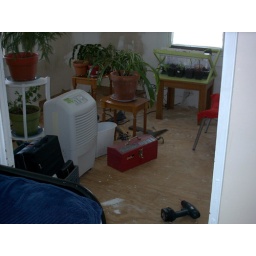
Drywalls are painted. Moved all the plants in here so the bed could fit in the livingroom.